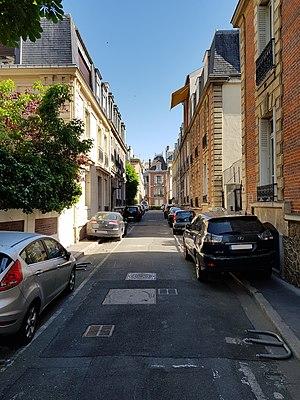
Avenue Jules-Janin, Paris 16e.
L'avenue Jules-Janin est une voie du 16ᵉ arrondissement de Paris, en France.